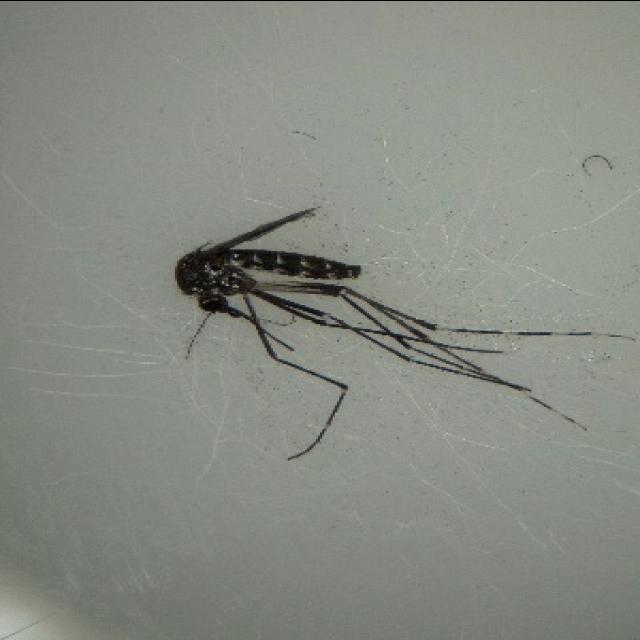
Species: aedes_albopictus